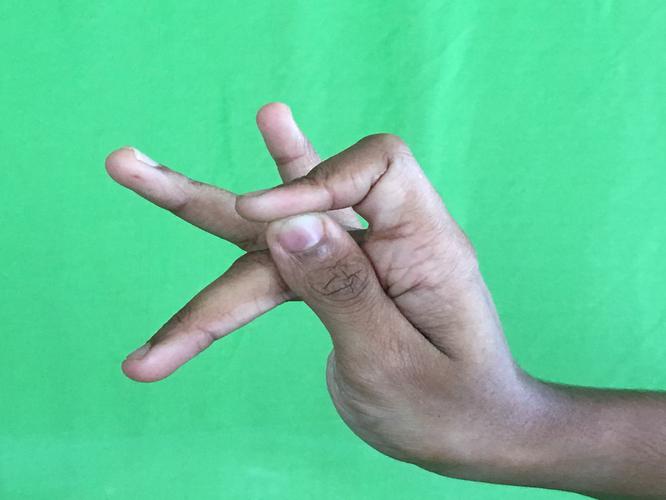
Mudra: Katakamukha_3
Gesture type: single_hand